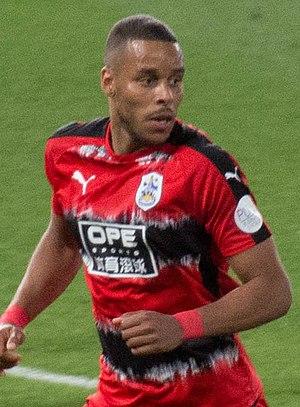
Mathias Jattah-Njie Jørgensen, dit Zanka, né le 23 avril 1990 à Copenhague, est un footballeur international danois évoluant au poste de défenseur central.